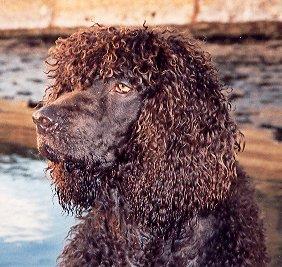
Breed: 219-n000066-Irish_water_spaniel